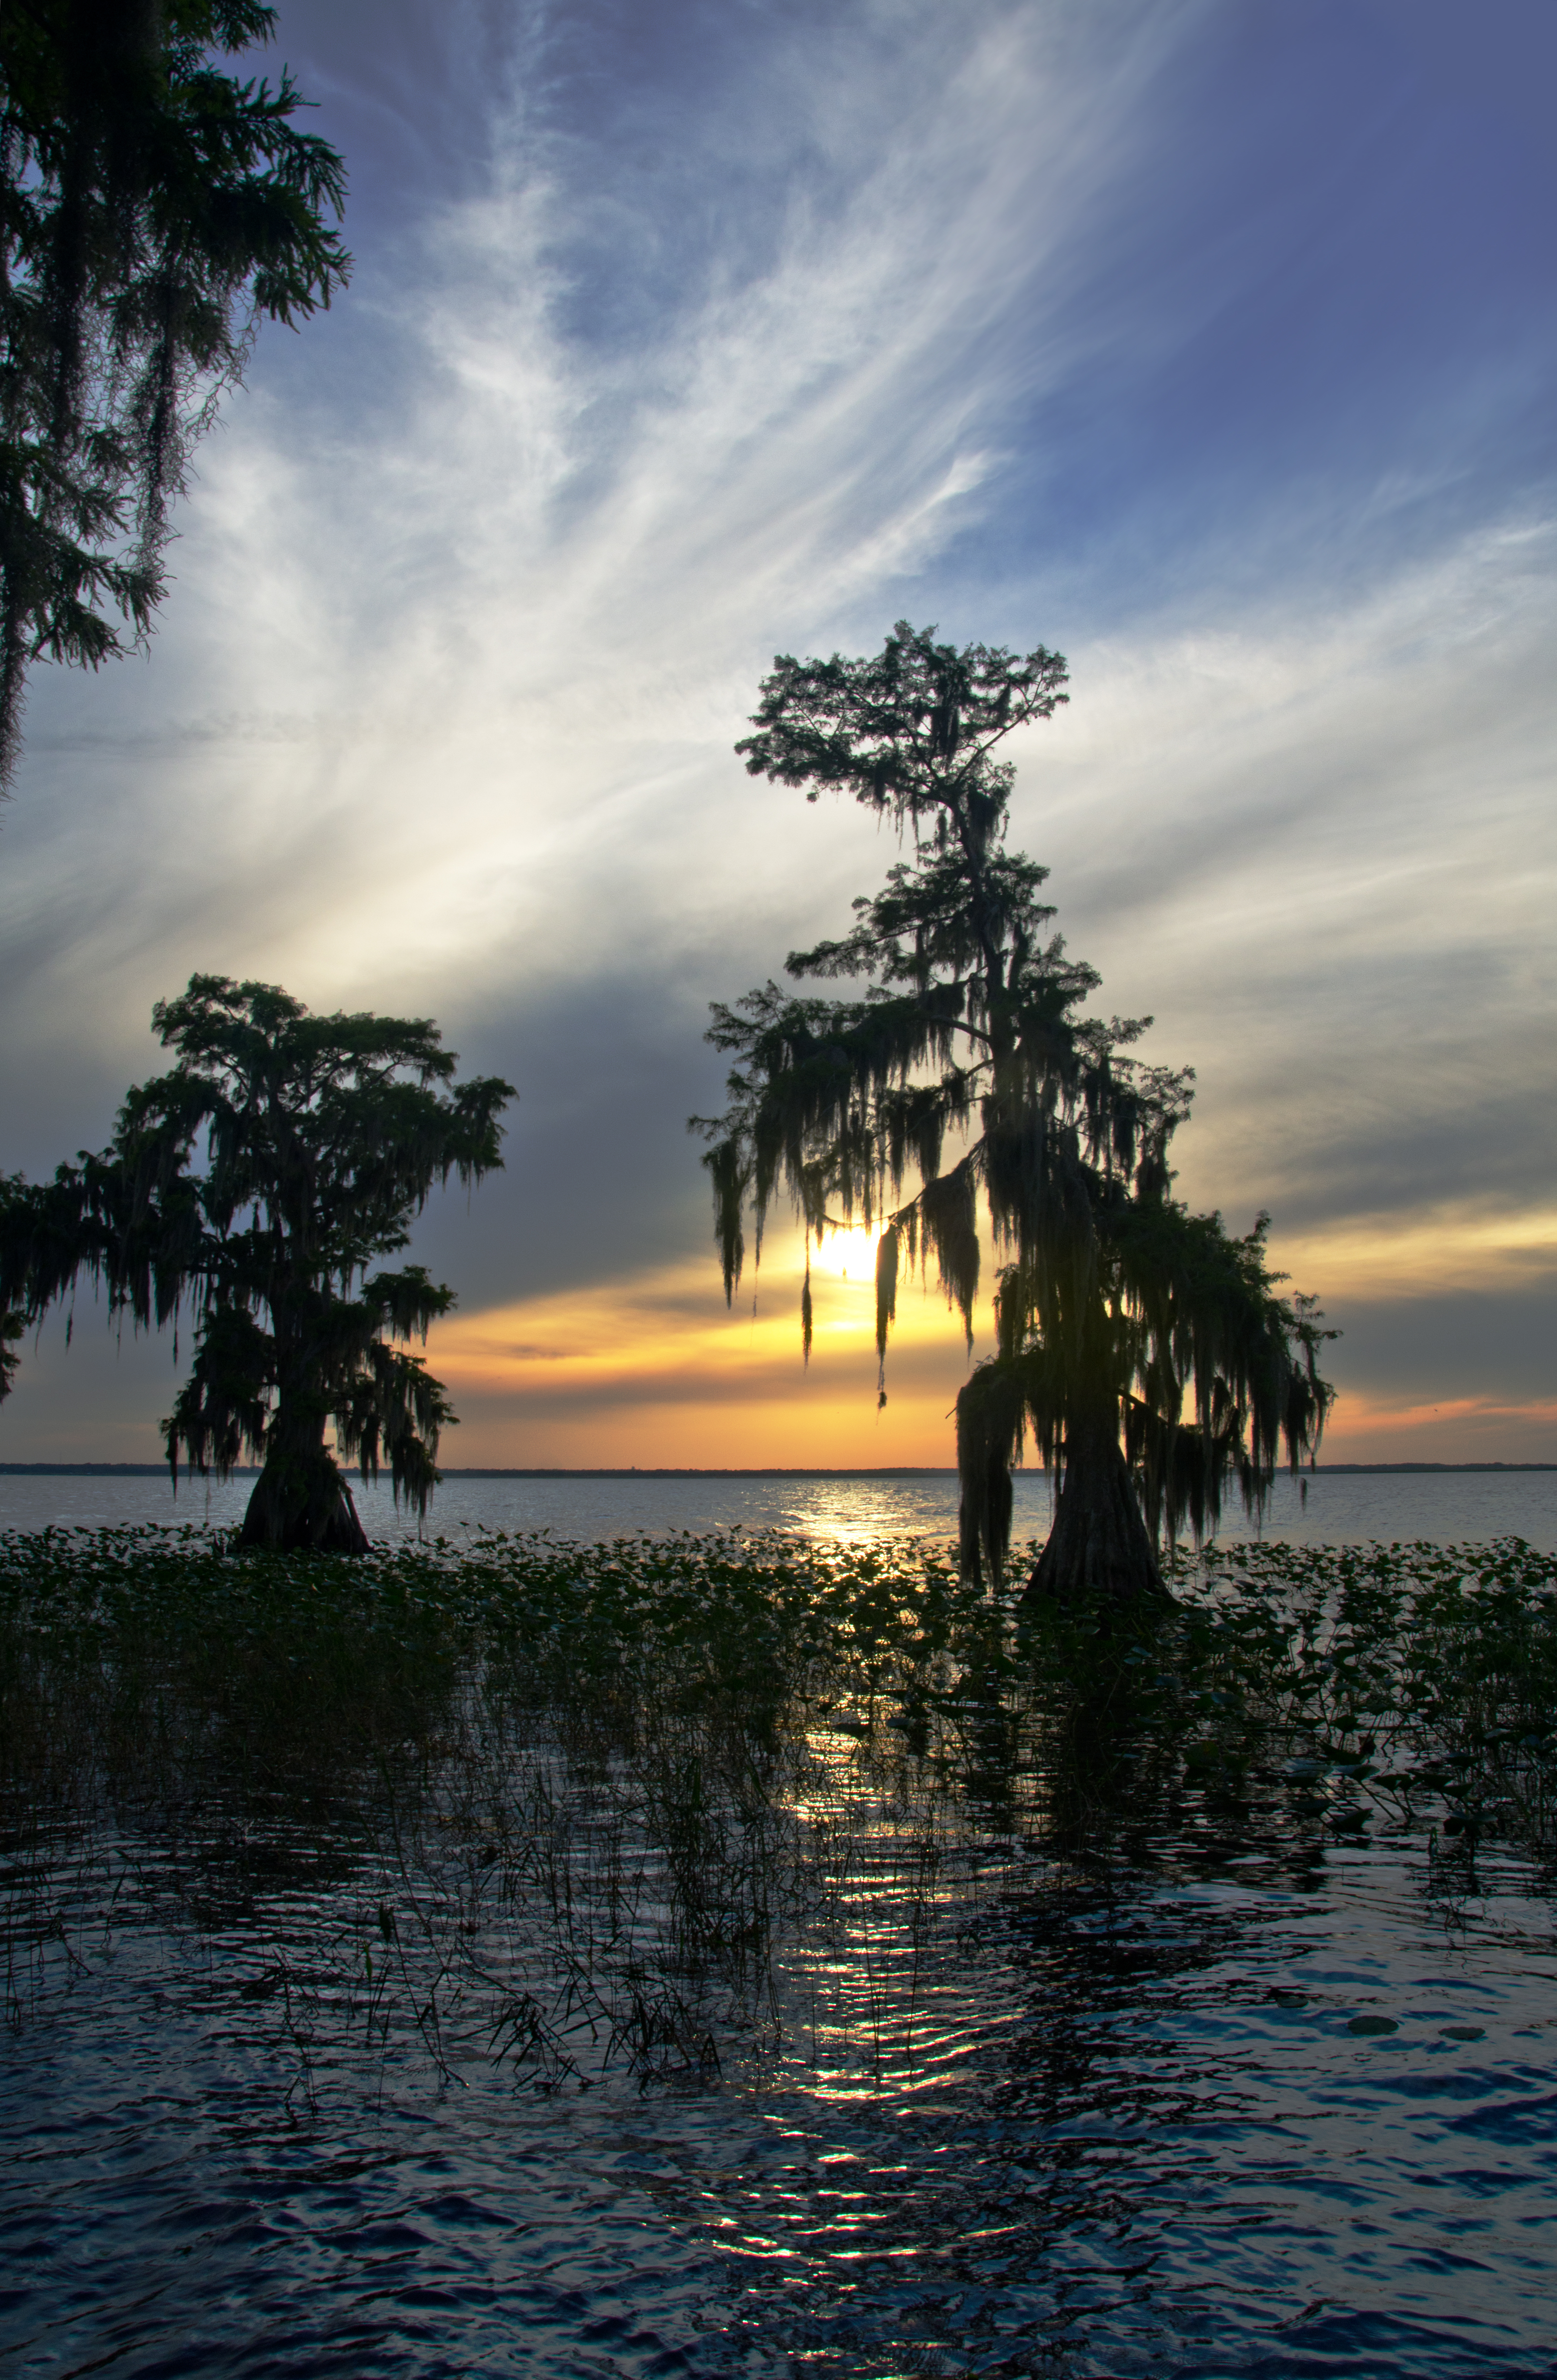
cypress trees, water, knees, nature, sunset, blue sky, clouds, moss, reeds, florida, reflection, sky, tree, woody plant, sea, horizon, cloud, dawn, dusk, evening, morning, shore, sunrise, calm, tropics, bayou, arecales, ocean, atmosphere, plant, lake, palm tree, sunlight, bank, landscape, computer wallpaper, wetland, coast, branch